Josh Passley

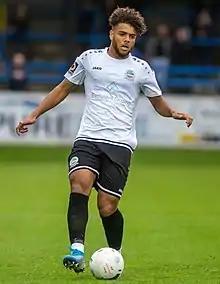
Passley playing for Dover in 2020

Joshua Jordan Passley (born 21 November 1994) is an English professional footballer who plays as a defender for Ebbsfleet United.